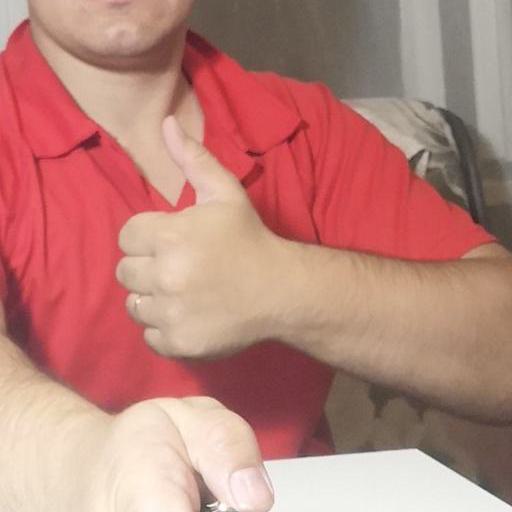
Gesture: like